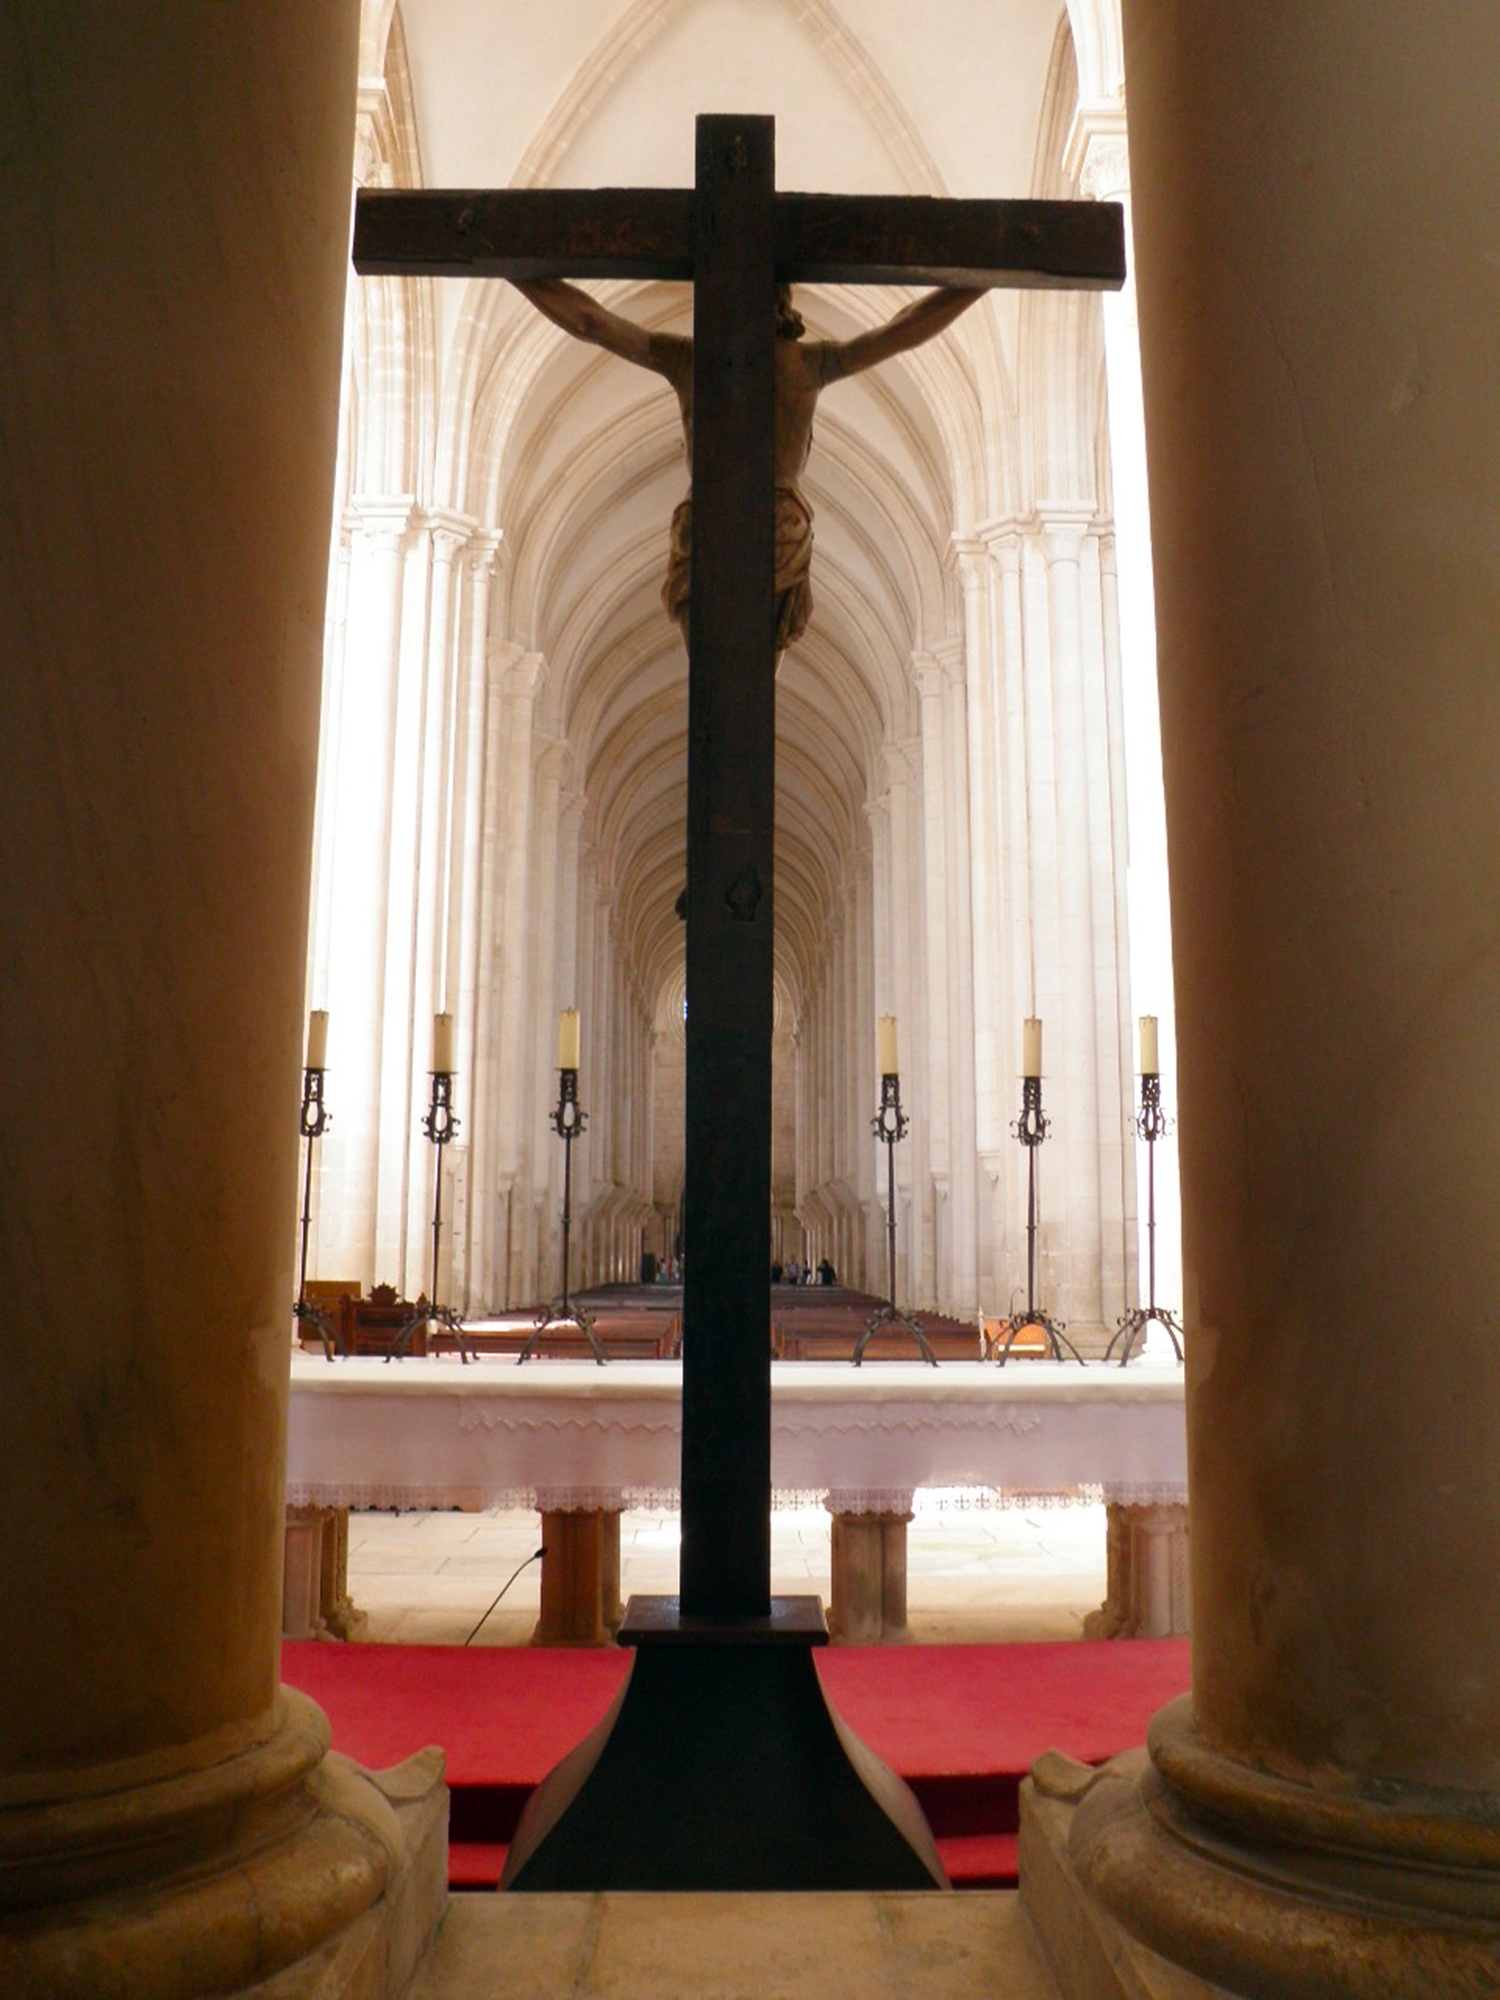
structure, building, column, chapel, place of worship, interior design, temple, ancient history